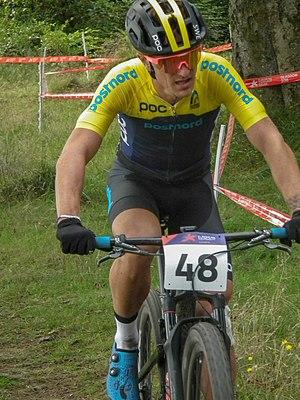
Michael Einar Olsson, né le 4 mars 1986 à Ucklum, est un coureur cycliste suédois, membre du Serneke Allebike CK.